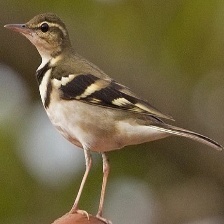
Species: FOREST WAGTAIL
Scientific name: DENDRONANTHUS INDICUS